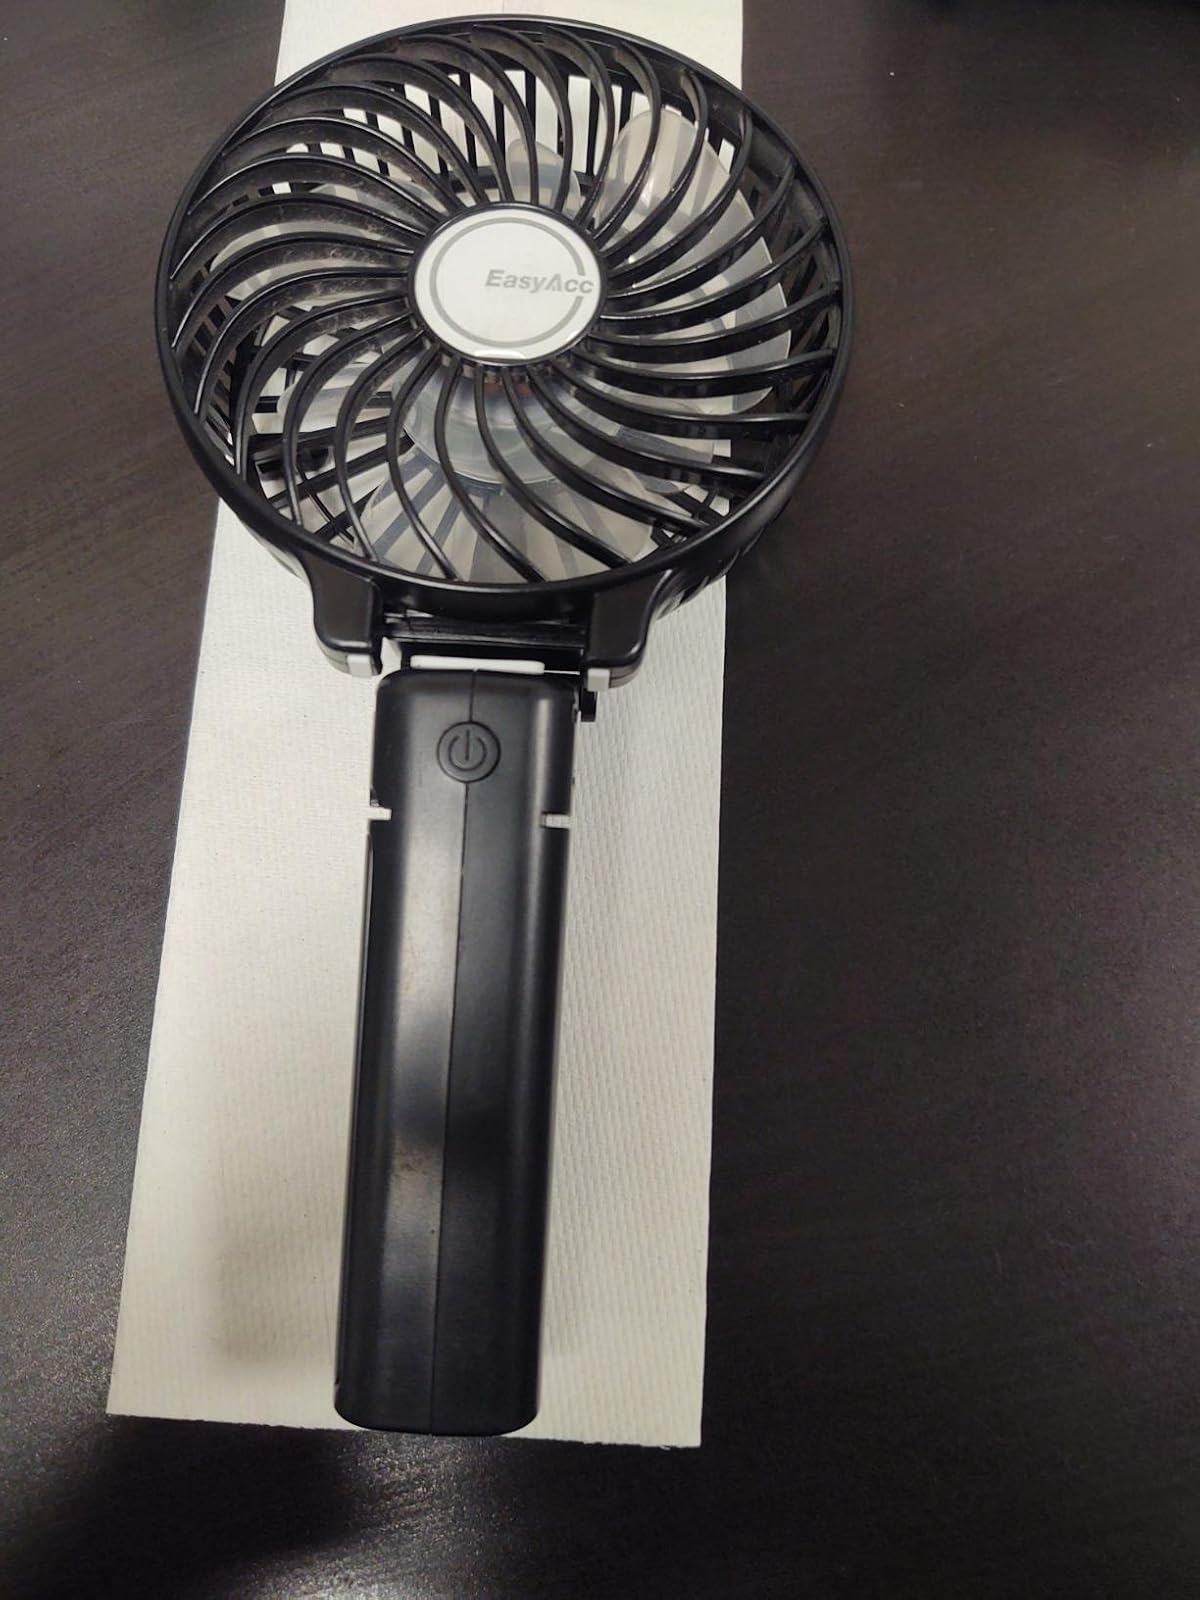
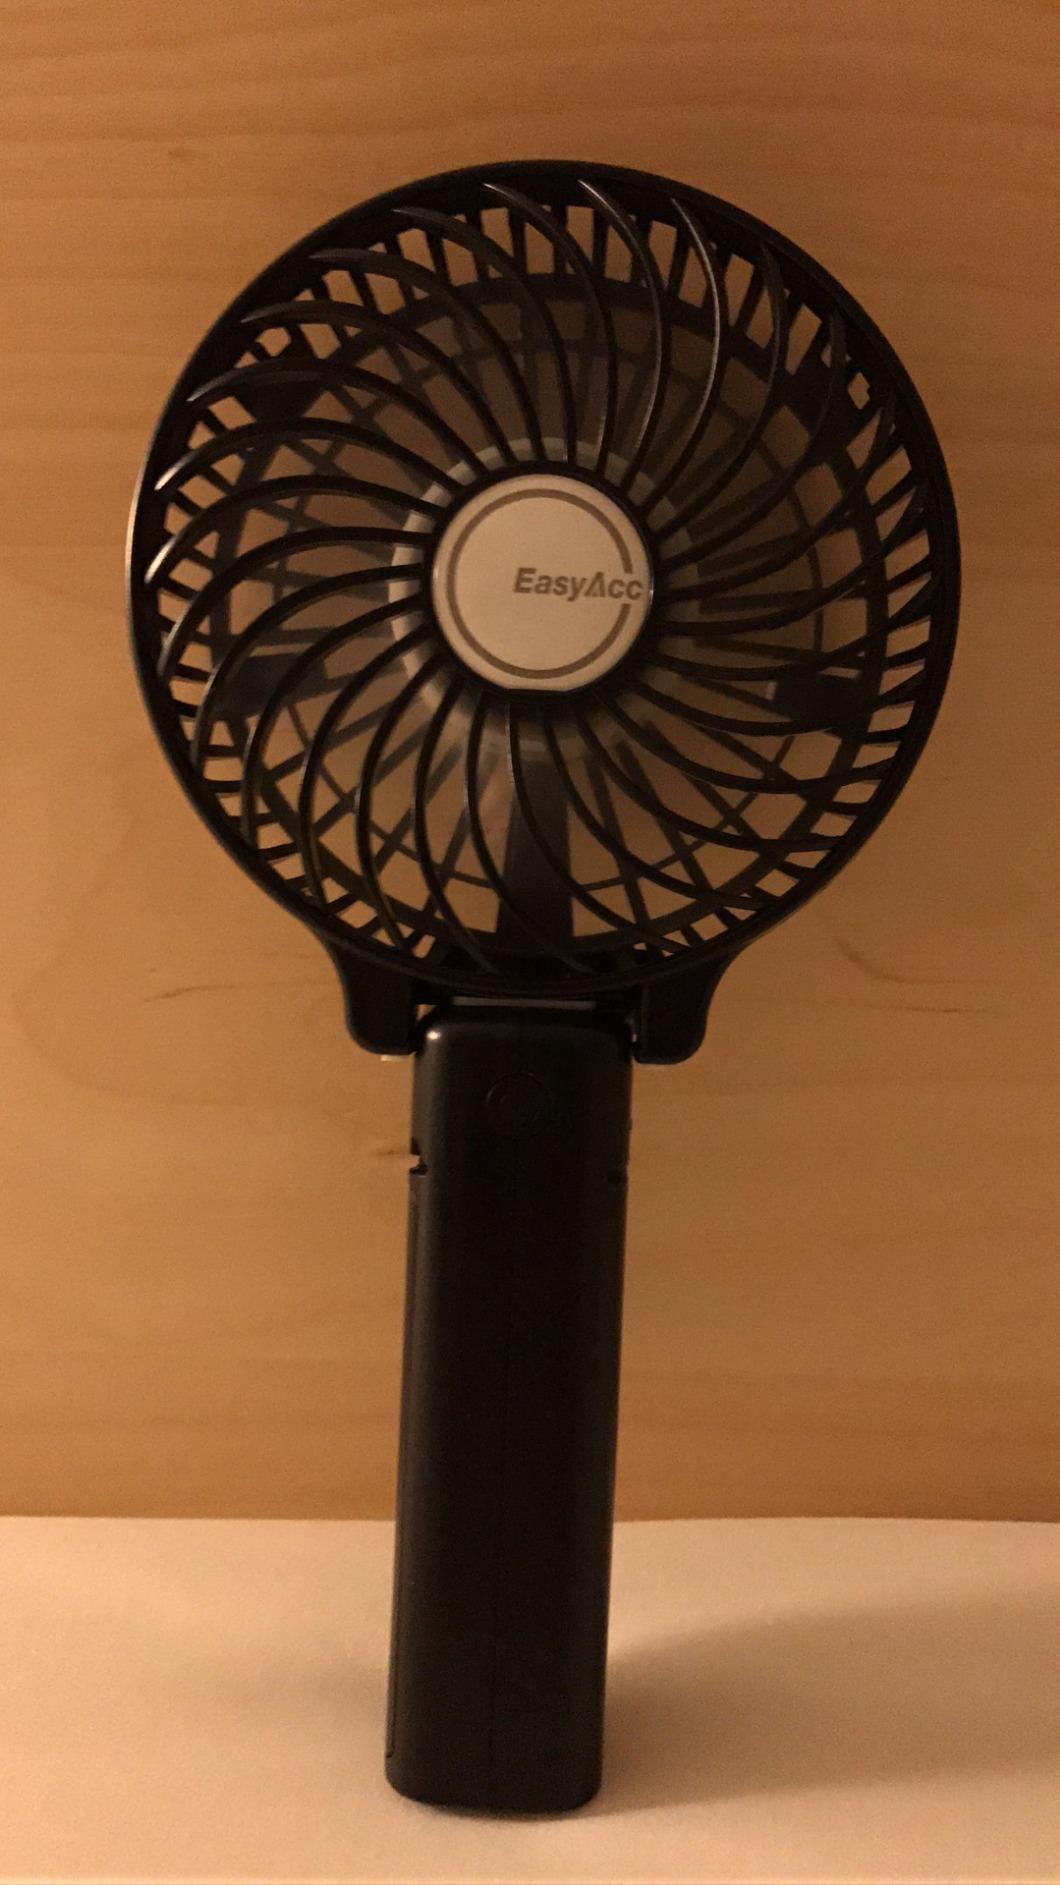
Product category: fan
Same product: yes